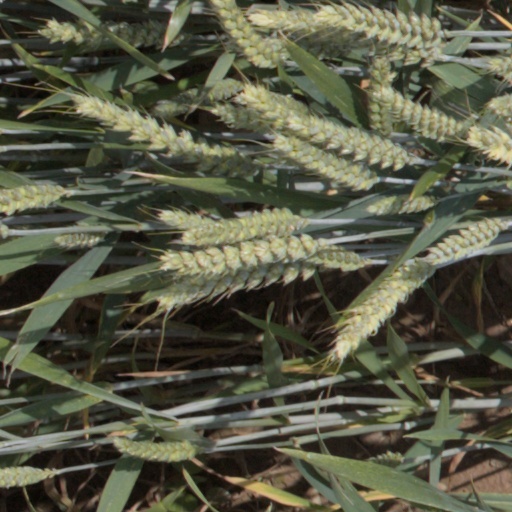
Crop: wheat